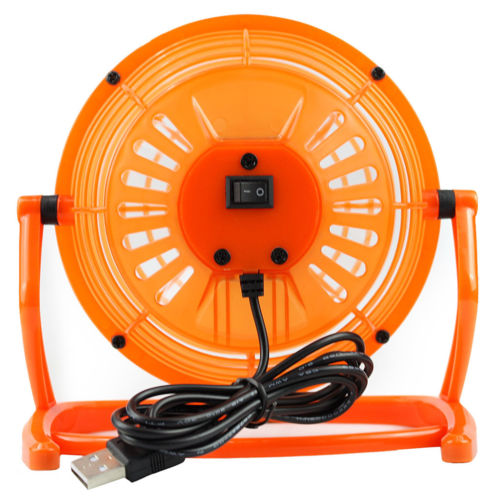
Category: fan